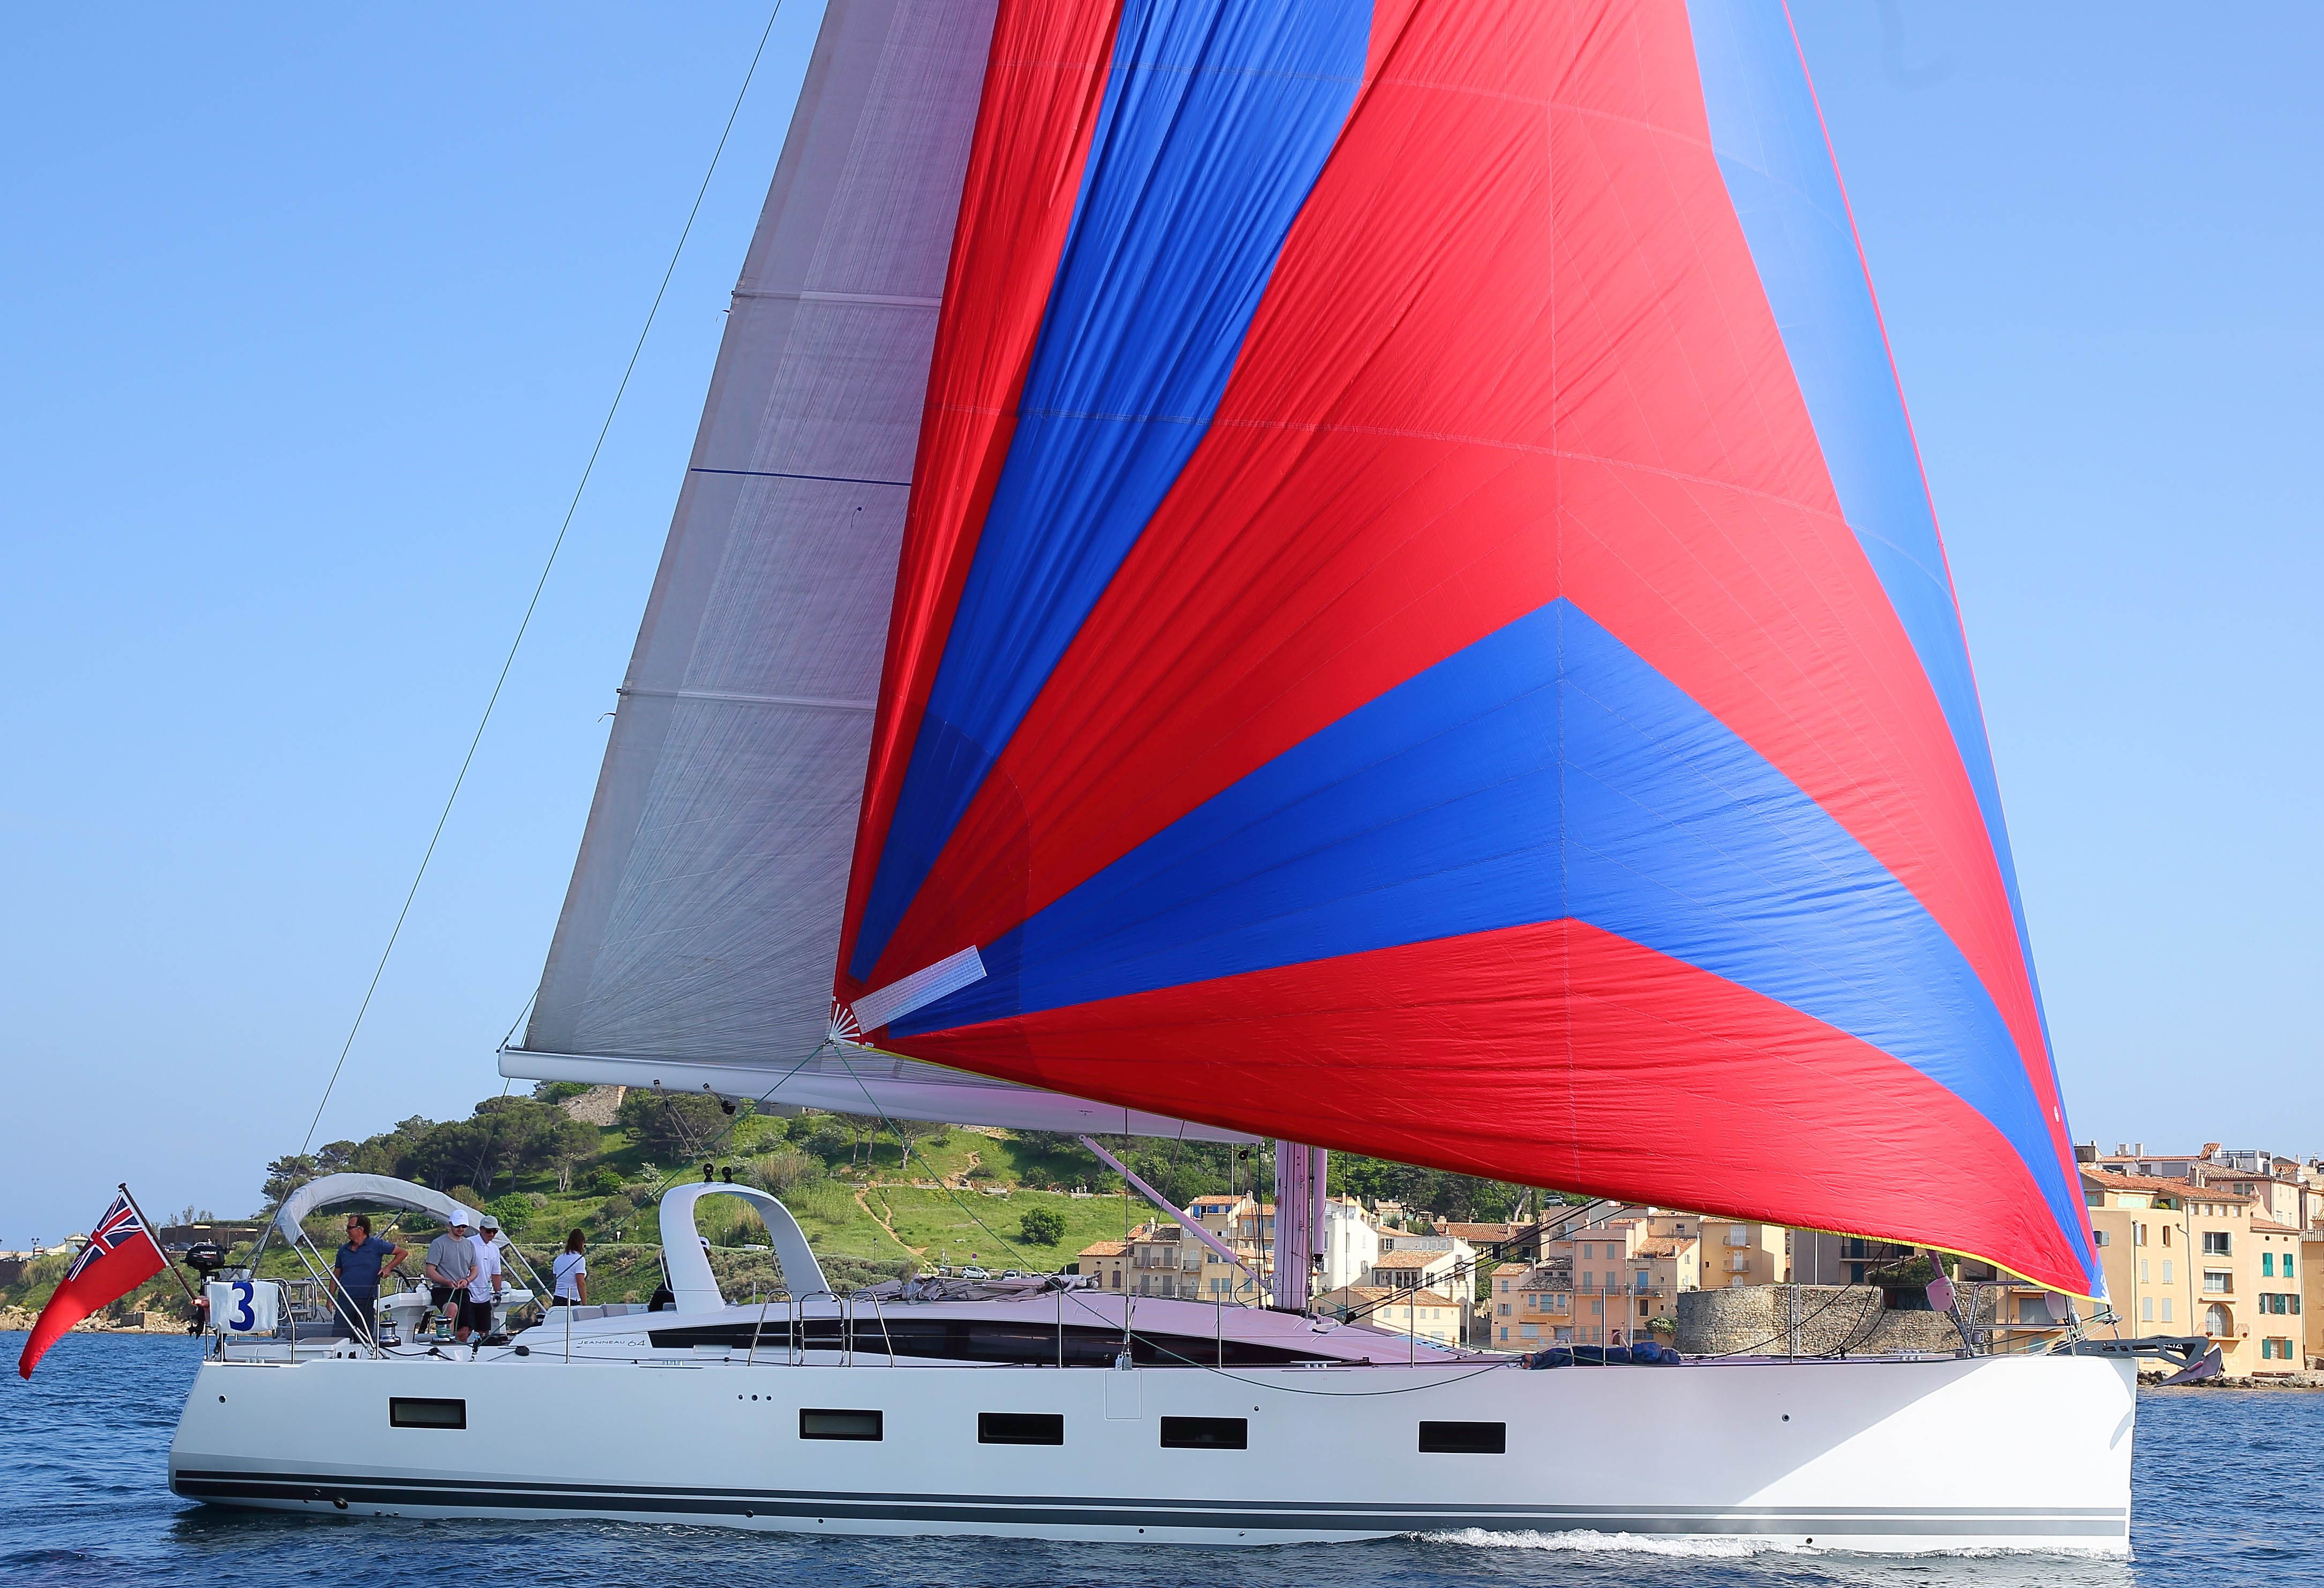
Vehicle type: Ships